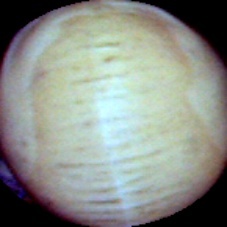
Label: Intact